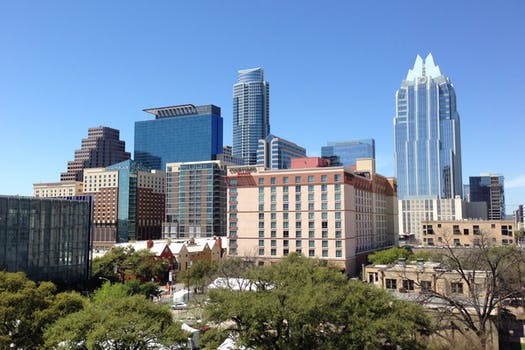
Label: No Watermark